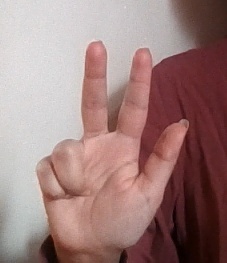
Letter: al